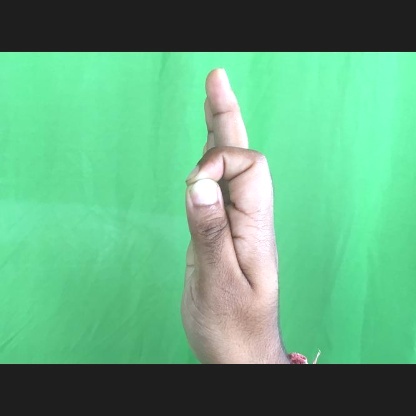
Mudra: Aralam